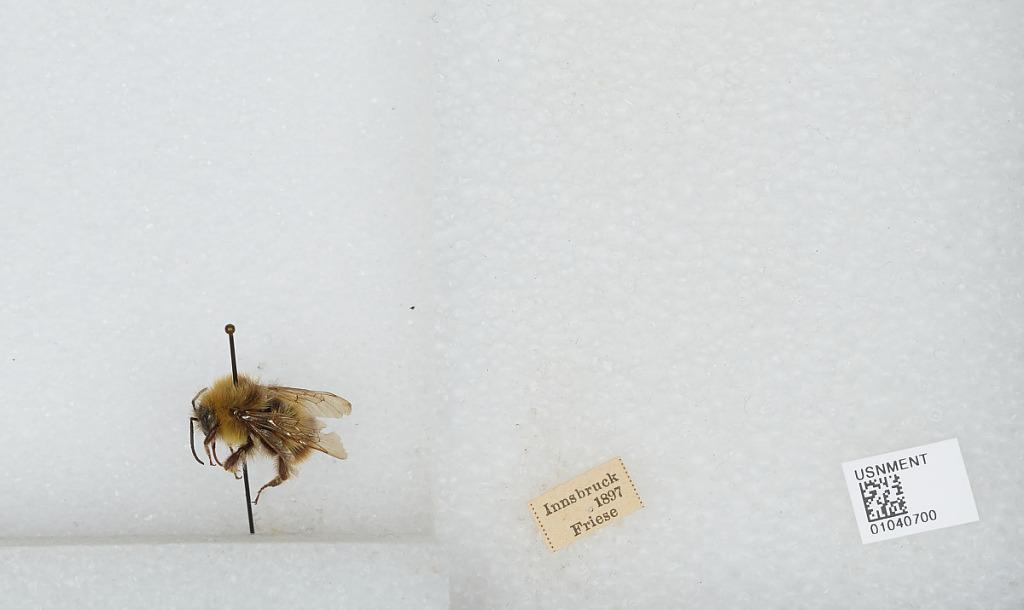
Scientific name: Bombus (Pyrobombus) pratorum (Linnaeus)
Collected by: Friese
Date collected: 1897--
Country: Austria
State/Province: Tyrol
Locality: Innsbruck
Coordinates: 47.27, 11.38